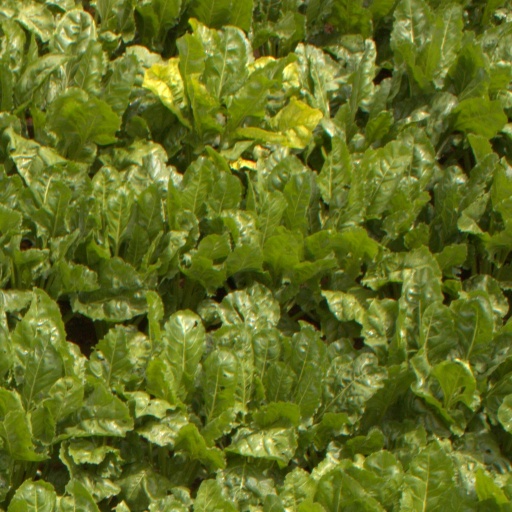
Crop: sugar beet